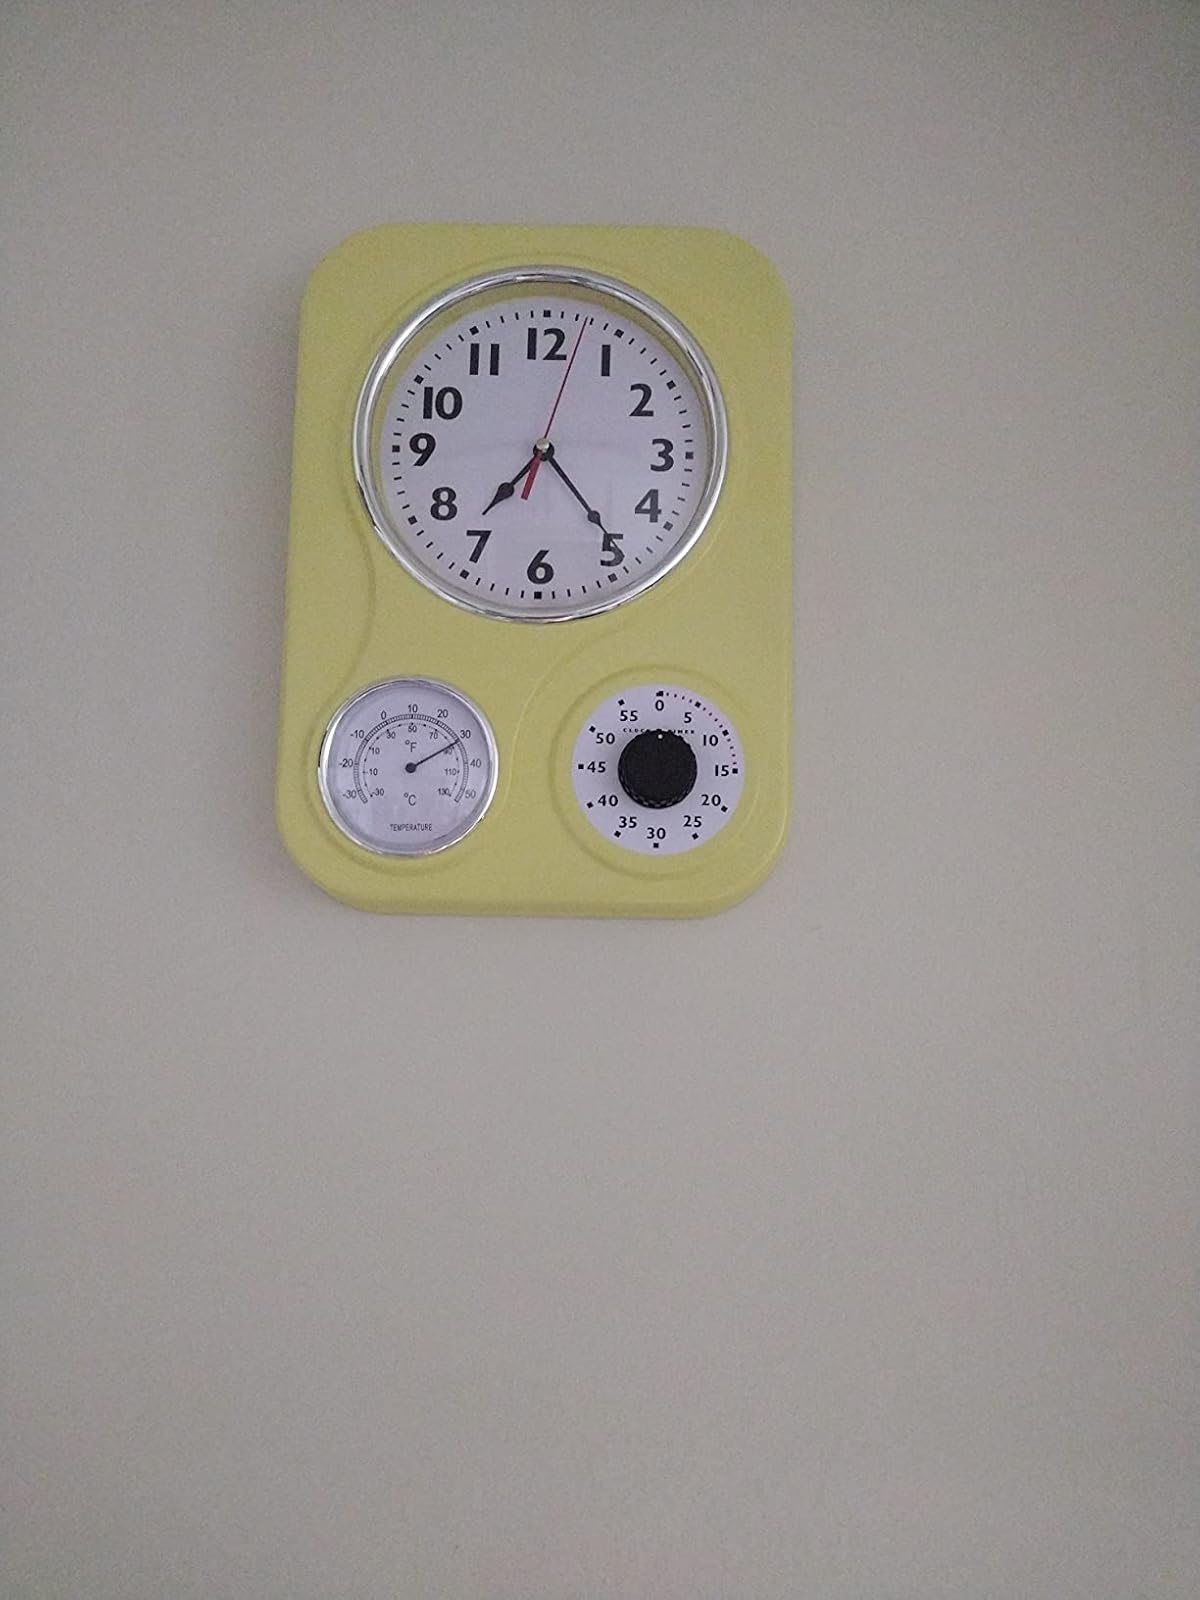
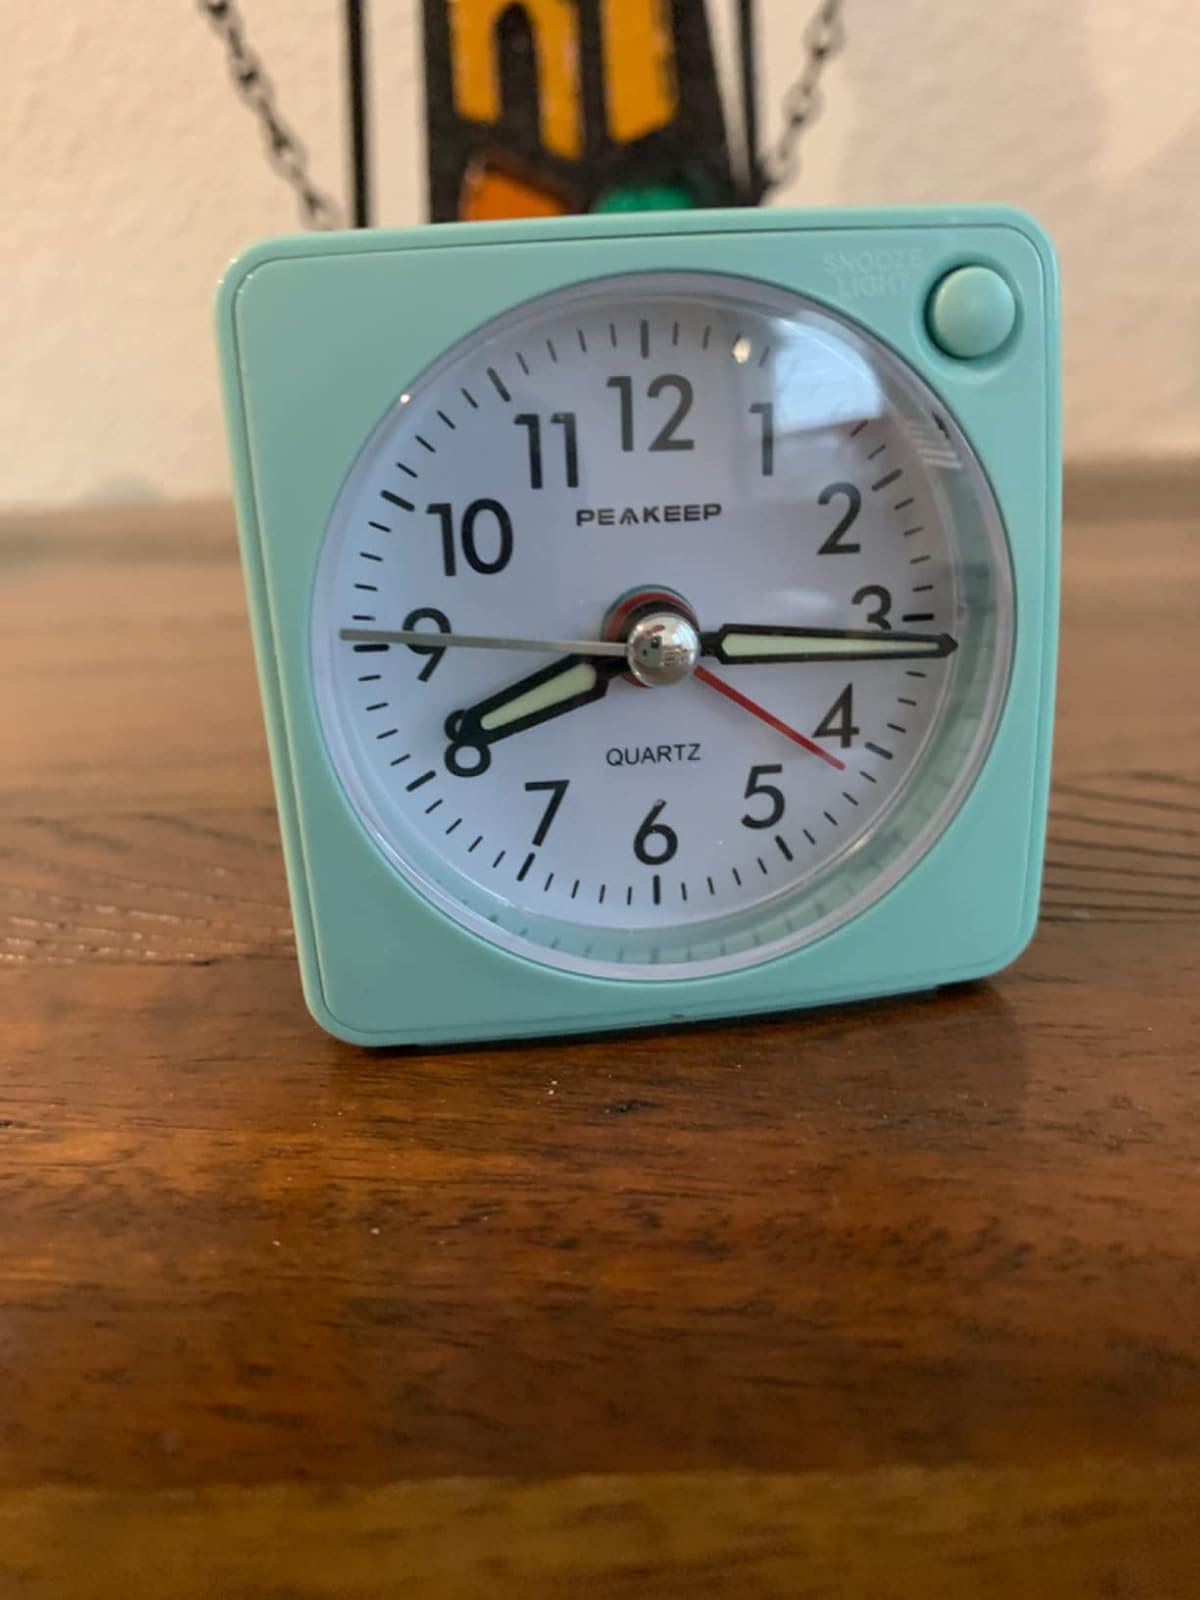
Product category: clock
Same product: no